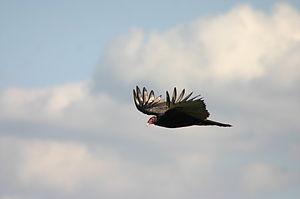
L'Urubu à tête rouge, aussi appelé vautour aura, est l'une des trois espèces d'oiseaux de proies du genre Cathartes, de la famille des Cathartidae. Il possède la plus vaste aire de répartition des vautours du Nouveau Monde : il est présent du sud du Canada jusqu'au sud de l'Amérique du Sud. Cette aire de distribution s'étend d'ailleurs actuellement vers le nord du Canada. Il se rencontre dans une grande variété d'habitats ouverts et semi-ouverts dont les forêts subtropicales, les terrains buissonneux, les prairies et les déserts.